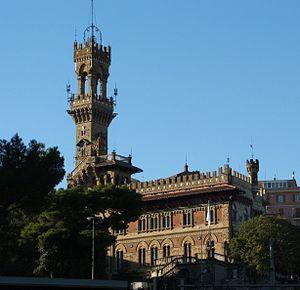
Le Château Mackenzie est un manoir historique situé dans le quartier de Castelletto de Gênes, au nord de l'Italie. C'est un exemple de l'architecture Néo-Gothique.